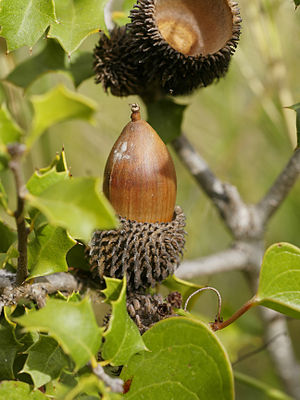
Kermeseg
Kermeseg, også skrevet Kermes-Eg, er en stedsegrøn busk eller engang imellem et lille træ med en lav og bred, kroget vækst. Frugterne er agern, som sidder enkeltvis i dybe bægre, der er klædt med tornede skæl. Nødderne modner over 18 måneder.